Surrender ceremony of the Second Sino-Japanese War

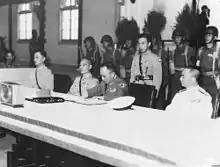

The Japanese surrender ceremony that ended World War II in China occurred in Nanjing on 9 September 1945. The forces of the Imperial Japanese Army agreed with the Allies terms to cease all armed conflict. The ceremony occurred a week after the war had officially ended in Asia on September 2.